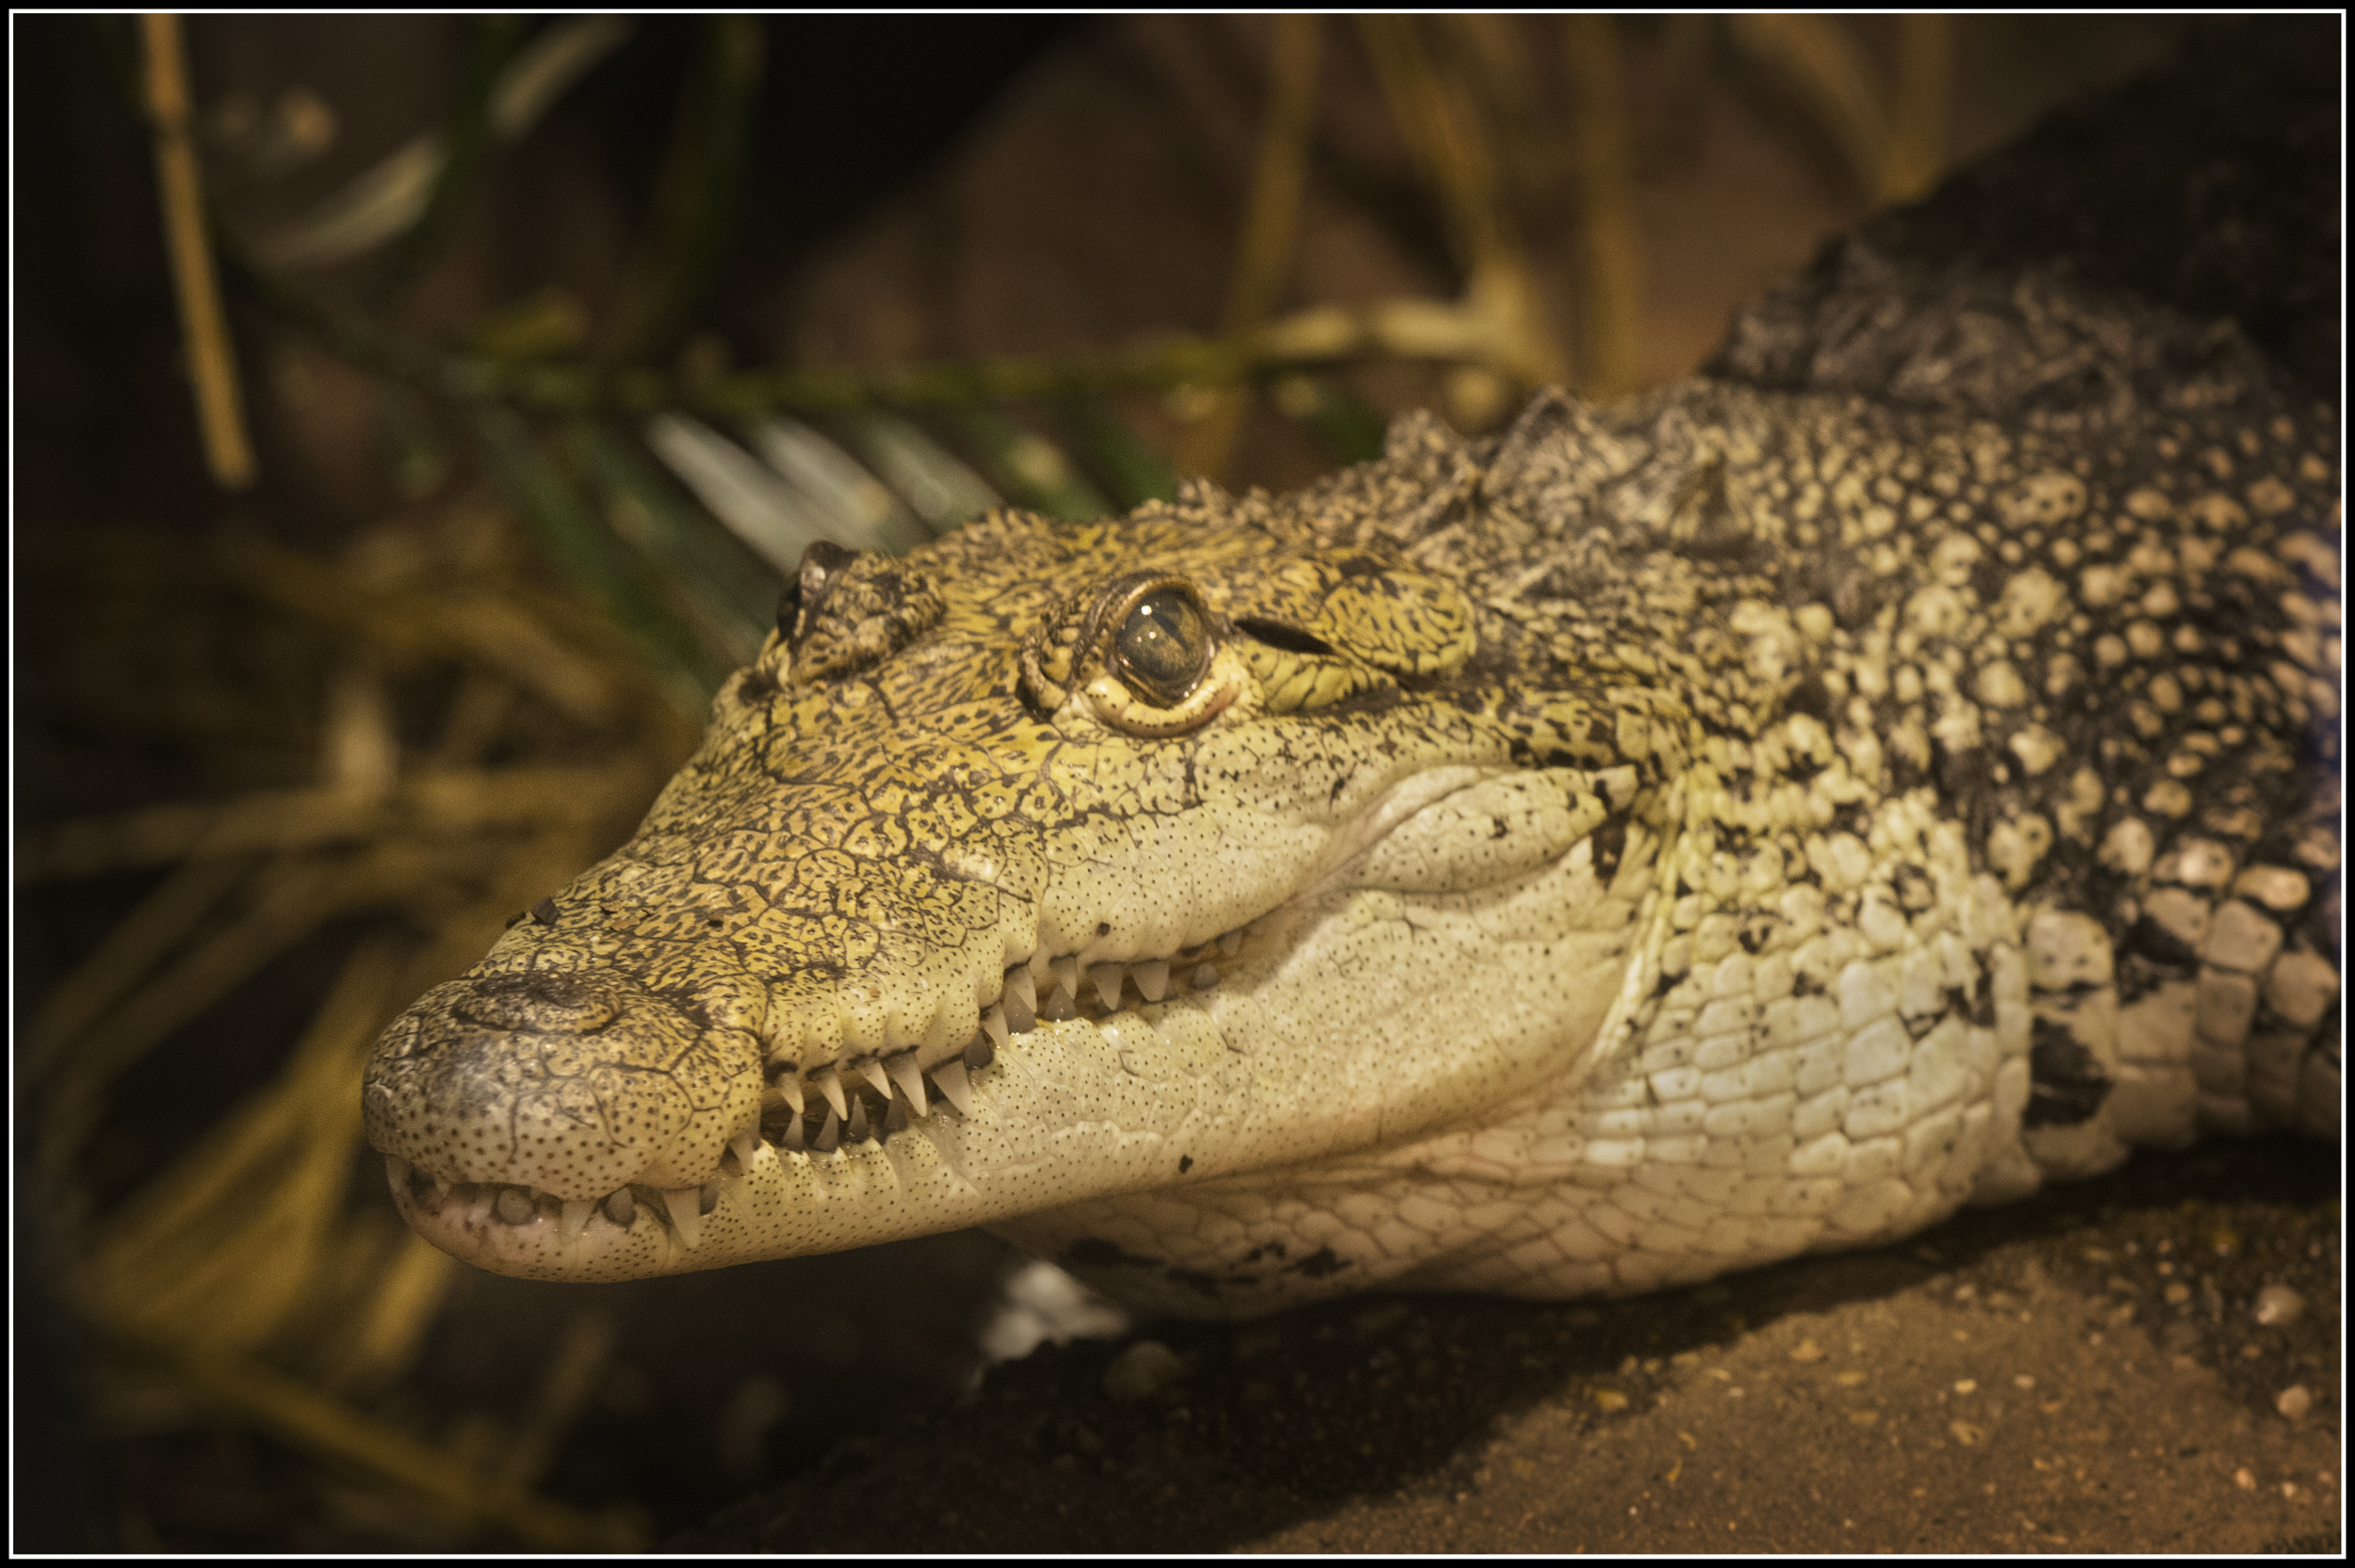
warm, animal, wildlife, wild, tropical, macro, reptile, close, fauna, crocodile, close up, alligator, leeds, hot, skin, vertebrate, pentax, sigma, tank, teeth, captive, k5, tropicalworld, crocodilia, american alligator, nile crocodile